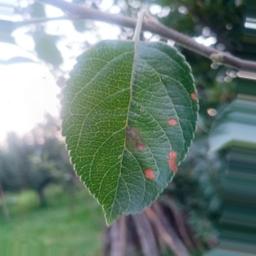
Label: Alternaria